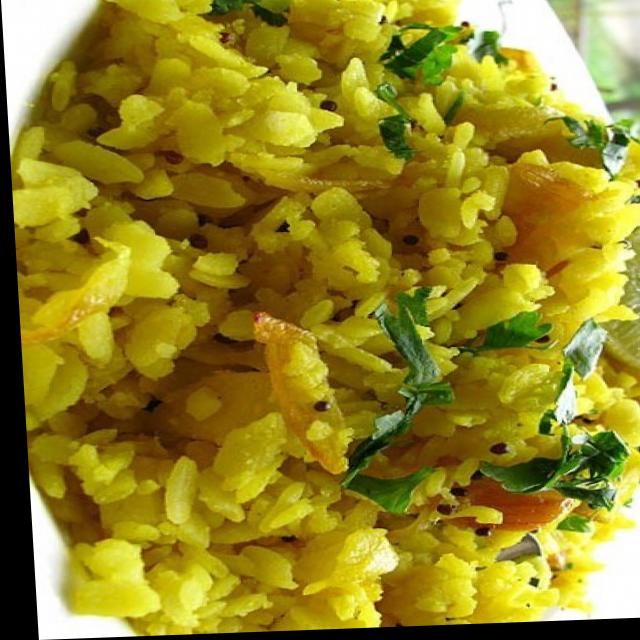
Dish: poha